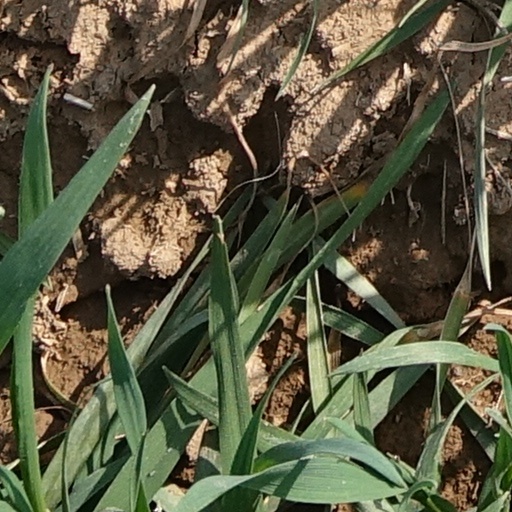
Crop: wheat